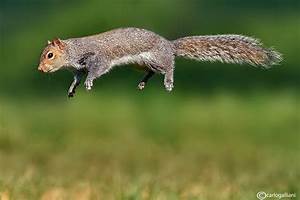
Label: scoiattolo